Elio de Angelis

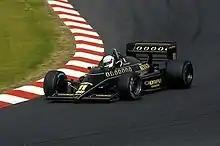
De Angelis driving for Team Lotus at the 1985 German Grand Prix.

The 1986 Brabham-BMW, the BT55, was the brainchild of long time Brabham designer Gordon Murray. The BT55 was a lowline car with a reduced frontal area, the idea being to have a cleaner airflow over the car to create more downforce, while at the same time reducing the car's drag. The chassis proved effective, unlike the I4 BMW turbo that had to be tilted to an angle of 72°. This caused severe oil surge and an even greater lack of throttle response than the BMW had become famous for. Although the team worked hard to overcome these problems, it was clear from early in the season that Brabham had fallen behind the leading pack.